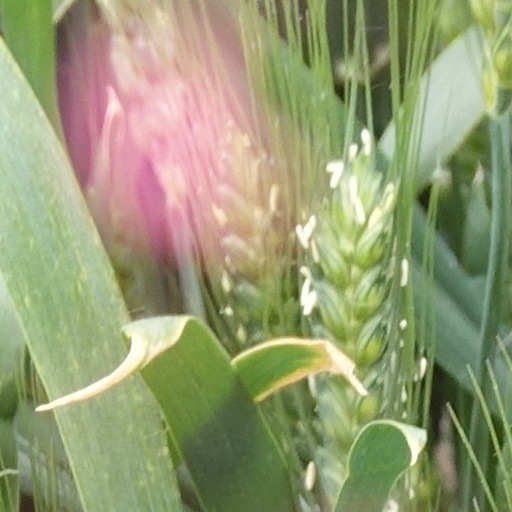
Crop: wheat